Alfred Roloff

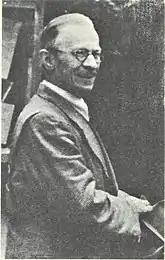
Alfred Roloff(date unknown)

Alfred Gustav Christian Roloff (19 March 1879, Lassan - 7 December 1951, Rade bei Rendsburg) was a German artist and illustrator; best known for his dime novel covers and paintings of horses.